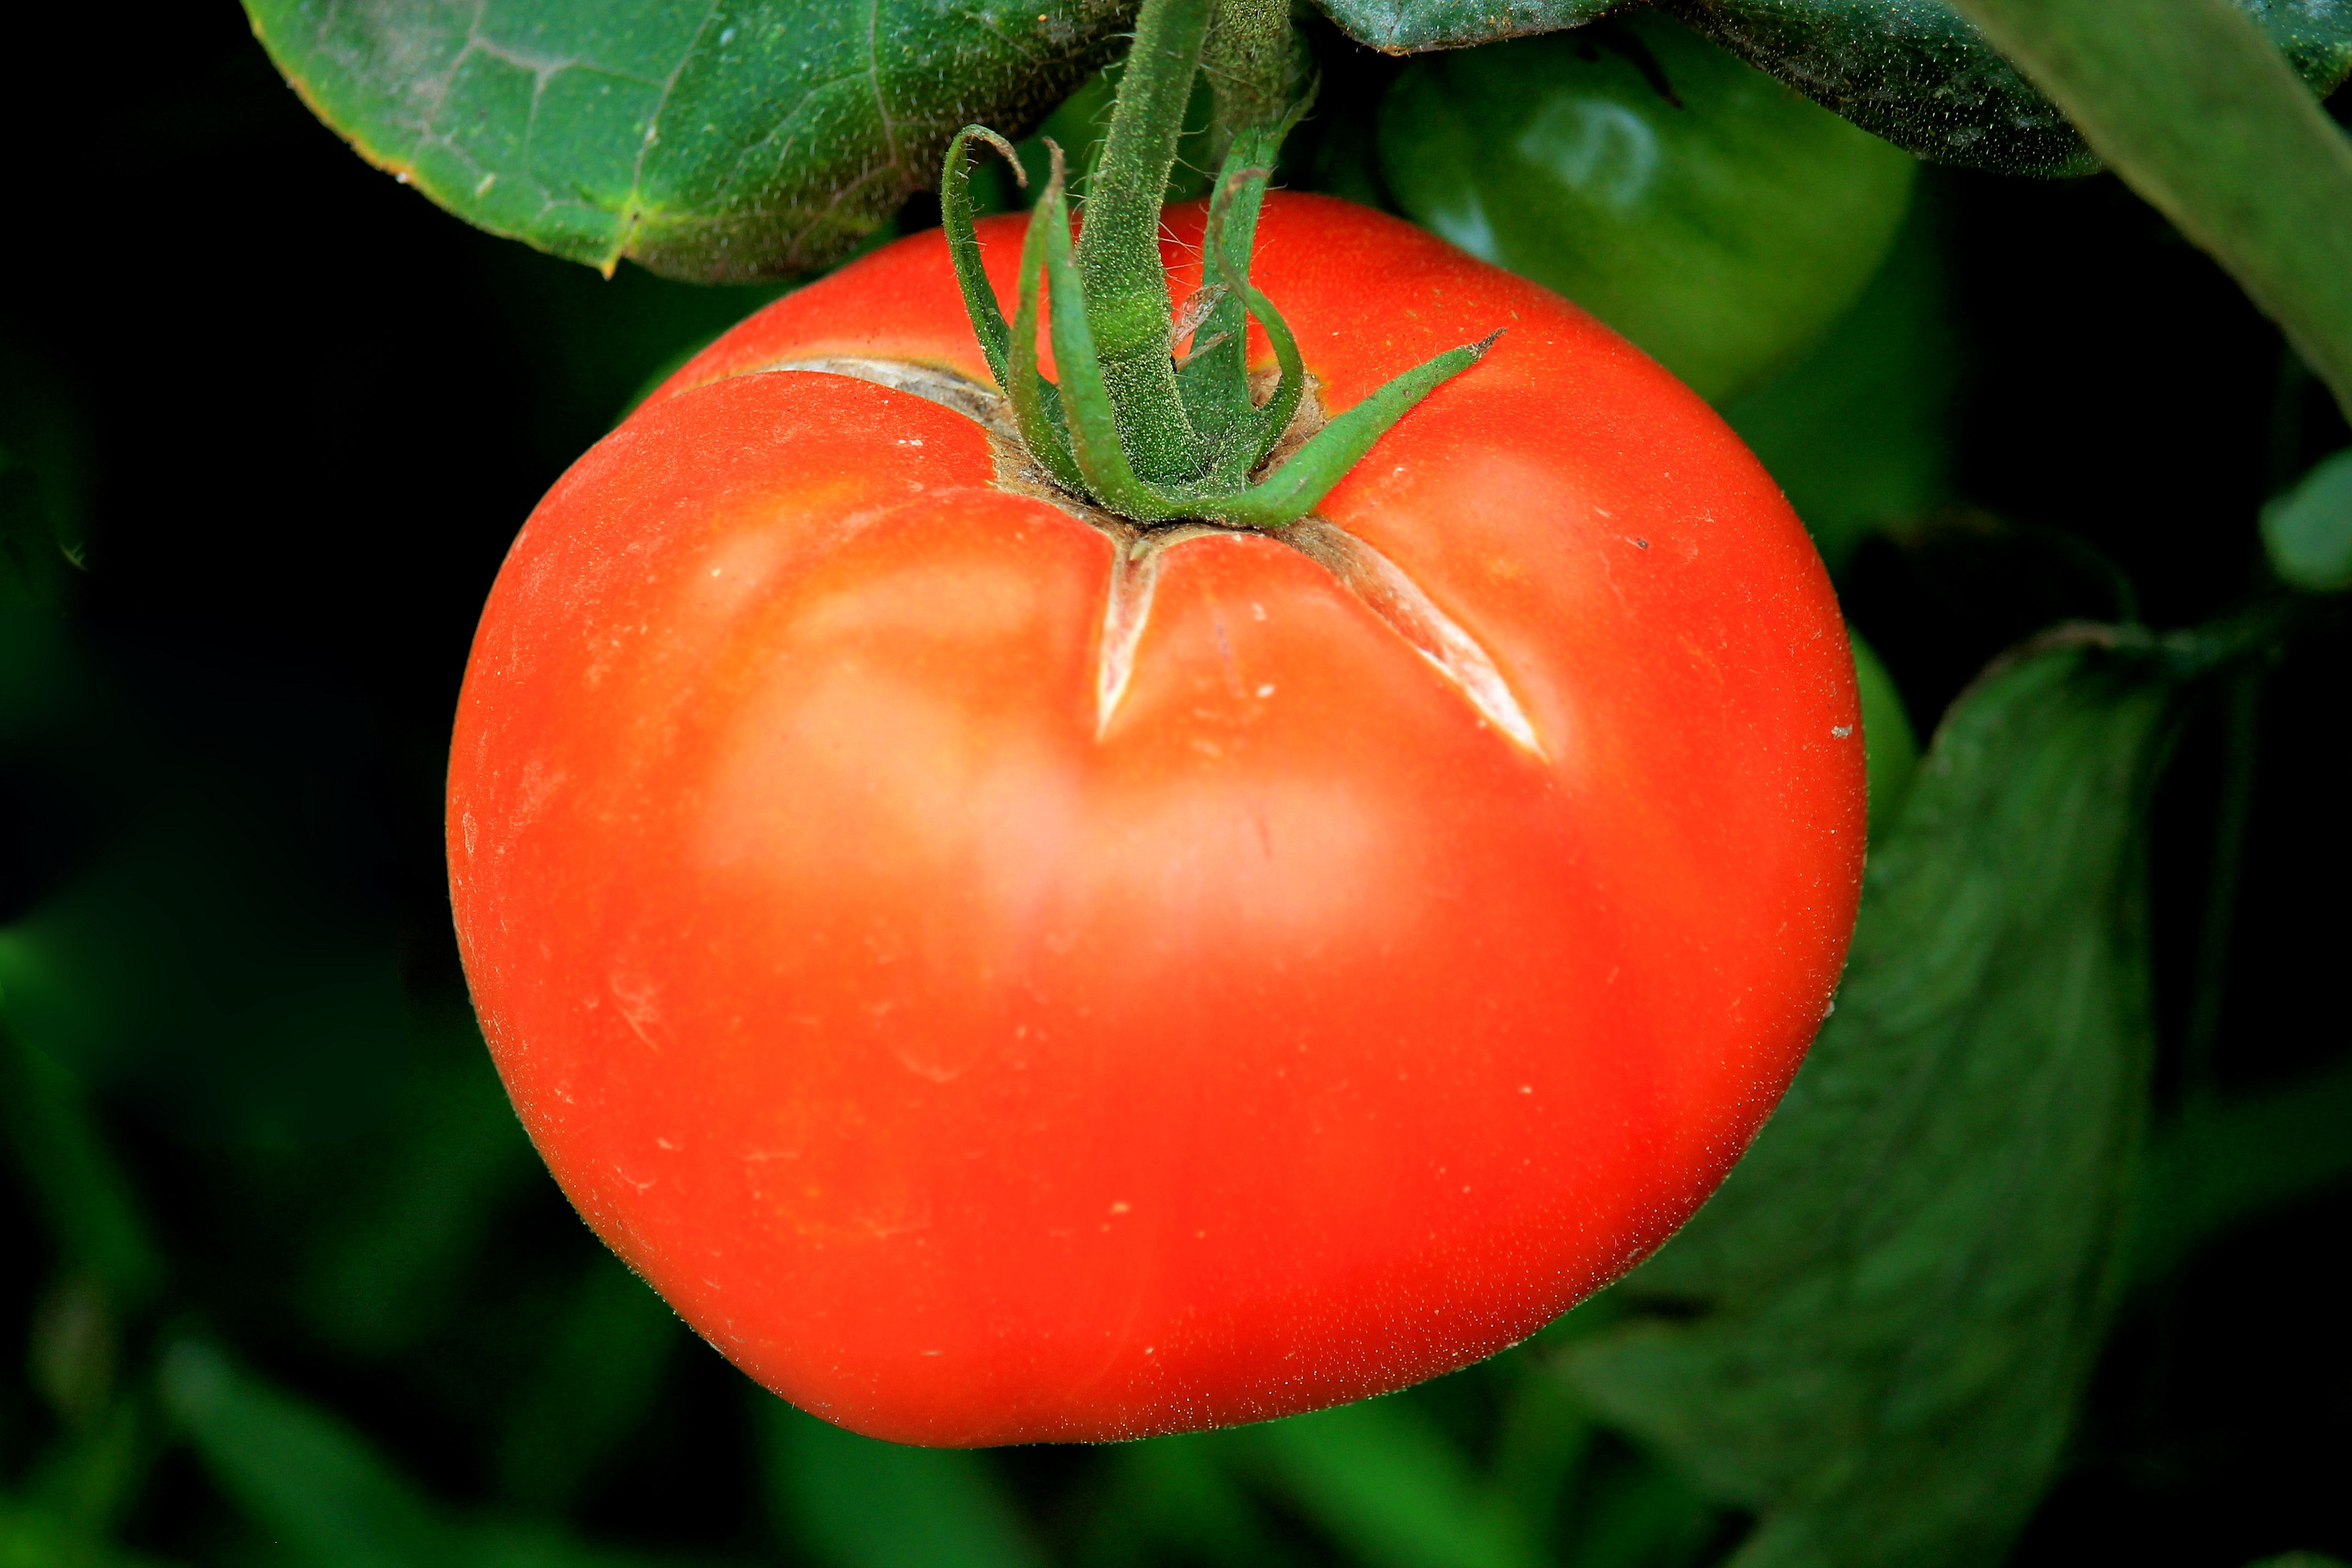
plant, fruit, flower, food, red, produce, vegetable, healthy, tomato, vegetables, frisch, macro photography, flowering plant, nachtschattengew chs, land plant, potato and tomato genus